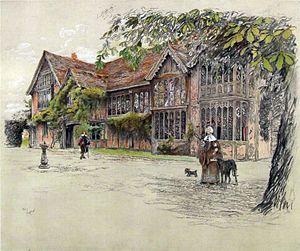
Cecil Charles Windsor Aldin, né le 28 avril 1870 à Slough et mort le 6 janvier 1935 à Londres, est un peintre animalier et illustrateur humoristique anglais.